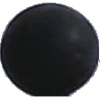
Label: blue_grape